Valley Creek (Minnesota)

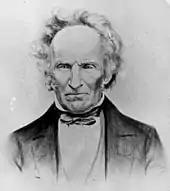
Lemuel Bolles

Valley Creek, sometimes called Bolles Creek, is a small stream in Washington County, Minnesota, United States. It is one of the few remaining trout streams in the Minneapolis-St. Paul metropolitan area. Approximately long, the stream begins in Woodbury, Minnesota, and flows into the St. Croix River at Afton, Minnesota.